Loring Hall

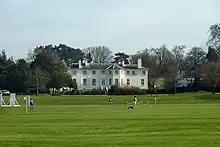
The west face of Loring Hall, from Foots Cray Meadows.

In 1939, the building and grounds were purchased by Goldsmiths College and Woollet Hall was renamed Loring Hall after the first warden of Goldsmiths College, Captain William Loring, who was killed at Gallipoli during the First World War. The main part of the hall was used as a hall of residence for male students and the stable block and associated house were used as an accommodation for a Head of Hall. The grounds became football, hockey and cricket fields for use by the students of Goldsmiths.